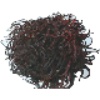
Label: Rambutan 1